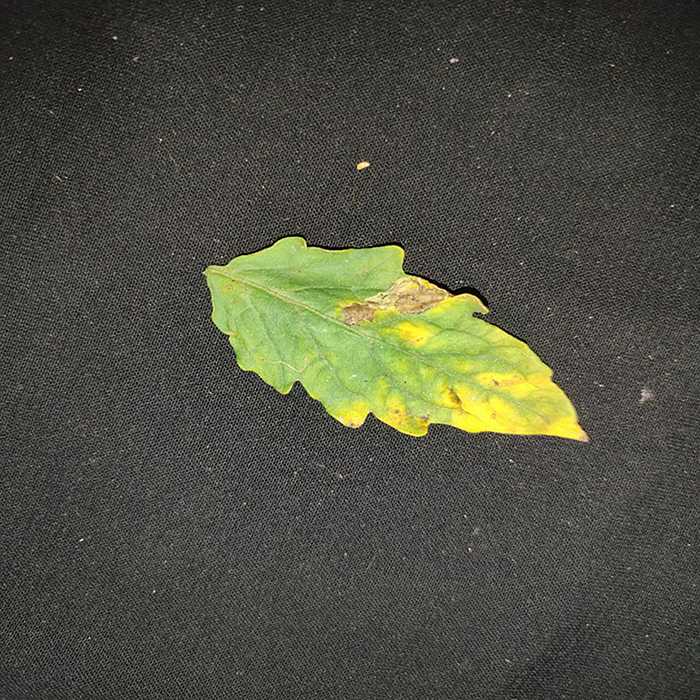
Plant: Tomato
Label: Tomato Bacterial spot